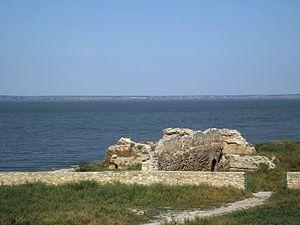
Cetatea Albă est une forteresse et une ville médiévale de Bessarabie située à l’embouchure du Nistre, près de la Mer Noire, aujourd’hui disparue à l’exception du site archéologique et historique de la citadelle. La ville ukrainienne moderne de Bilhorod-Dnistrovskyï, qui date du XIXᵉ siècle et dont le nom actuel date de 1940, entoure le site.